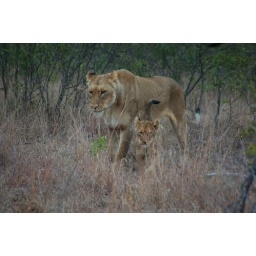
we came across these lion waking in the thick grass